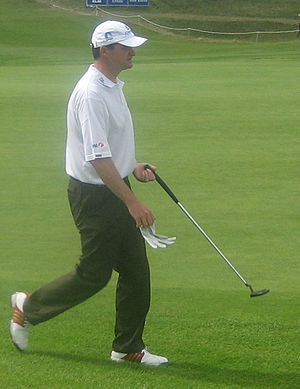
Paul Lawrie
Paul Lawrie
Paul Stewart Lawrie er en skotsk golfspiller, der pr. juli 2008 står noteret for 9 sejre gennem sin professionelle karriere. Hans bedste resultat i en Major-turnering er hans sejr ved British Open i 1999. Sejren kom i hus efter en højdramatisk afslutning, hvor franskmanden Jean Van de Velde havde et stort forspring inden det sidste hul. Det lykkedes imidlertid Van de Velde at sætte føringen over styr, og afgørelsen måtte findes i et omspil som Lawrie vandt.